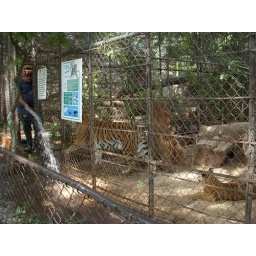
Yes, that's a large tiger heading toward the groundskeeper who is leaning against the fence